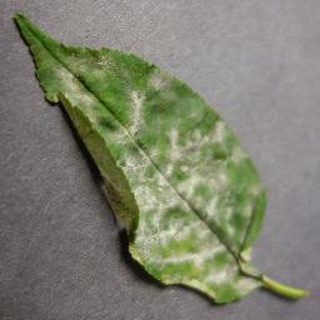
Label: cherry_powdery_mildew